Imperial Palace of Goslar

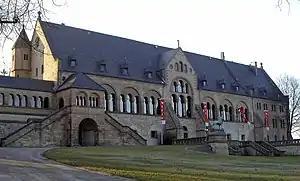
The "Kaiserhaus" of the Imperial Palace

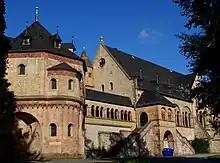
"St. Ulrich chapel" at the Kaiserpfalz

The Imperial Palace of Goslar is a historical building complex at the foot of the Rammelsberg hill in the south of the town of Goslar north of the Harz mountains, central Germany. It covers an area of about 340 by 180 metres. The palace grounds originally included the "Kaiserhaus", the old collegiate church of St. Simon and St. Jude, the palace chapel of St. Ulrich and the Church of Our Lady ("Liebfrauenkirche"). The "Kaiserhaus", which has been extensively restored in the late 19th century, was a favourite imperial residence, especially for the Salian emperors. As early as the 11th century, the buildings of the imperial palace had already so impressed the chronicler Lambert of Hersfeld that he described it as the "most famous residence in the empire". Since 1992, the palace site, together with the Goslar's Old Town and the Rammelsberg has been a UNESCO World Heritage Site because of its millennium-long association with mining and testimony to the exchange and advancement of mining technology throughout history.